Tramezaïgues

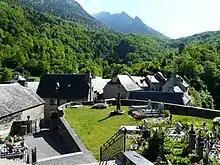
The village of Tramezaïgues, viewed from the church

The commune of Tramezaïgues, in the south of the Hautes-Pyrénées department, extends from the Aure Valley to the Spanish border.